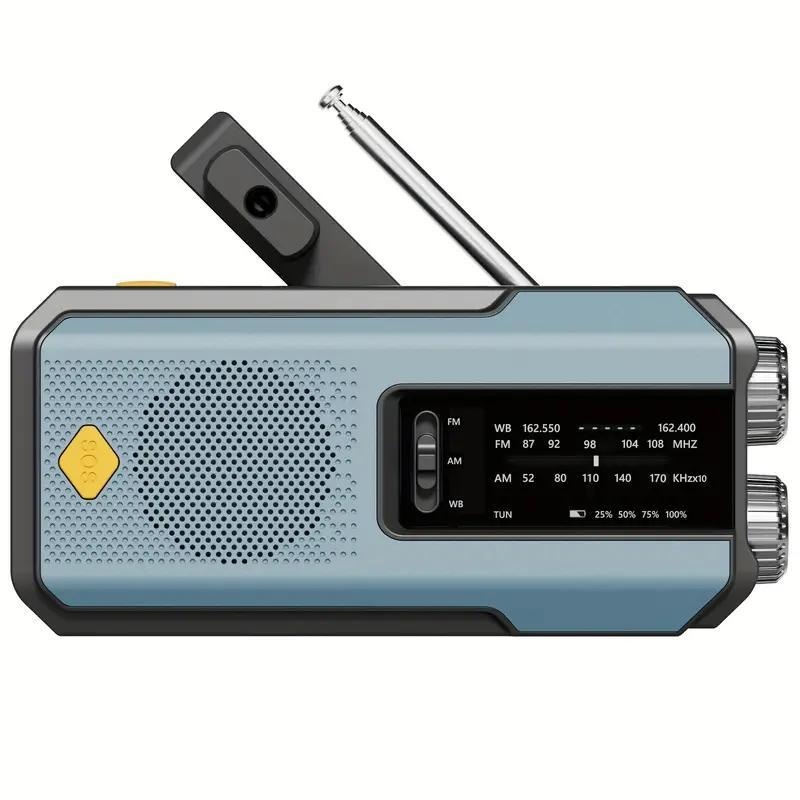
Emergency Hand Crank Radio with 3Leds Flashlight, AM/FM Portable Weather Radio with 2000Mah Power Bank Phone Charger & SOS Alarm, Solar Powered/Usb Rechargeable Radio for Outdoor Camping
【Solar Powered/USB Rechargeable】: Stay powered up with solar or USB charging options. 【Hand Crank Radio】: Keep you informed in emergencies with manual operation. 【Robust & Practical】: The emergency hand crank radio is designed for rugged outdoor use, featuring IPX3 water resistance and a durable ABS material, making it an ideal companion for camping, hiking, and emergency situations. 【3LED Flashlight】: Light up your path or campsite with bright LEDs. 【2000mAh Power Bank】: Charge your devices on the go for added convenience.
Brand: Osblo.com
Category: Electronics > Communications > Communication Radios